Rebecca Wilder Holmes

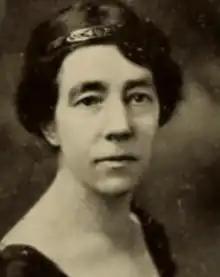
Rebecca Wilder Holmes, from the 1925 yearbook of Smith College

Rebecca Wilder Holmes (June 12, 1871 – January 17, 1953) was an American musician. She was a violinist, and taught at Mount Holyoke College and Smith College. She was founder and first director of the Smith College Symphony Orchestra.